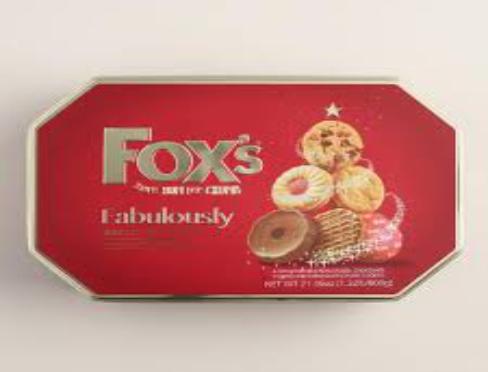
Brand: Fox's Biscuits
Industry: Food